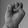
ASL letter: E